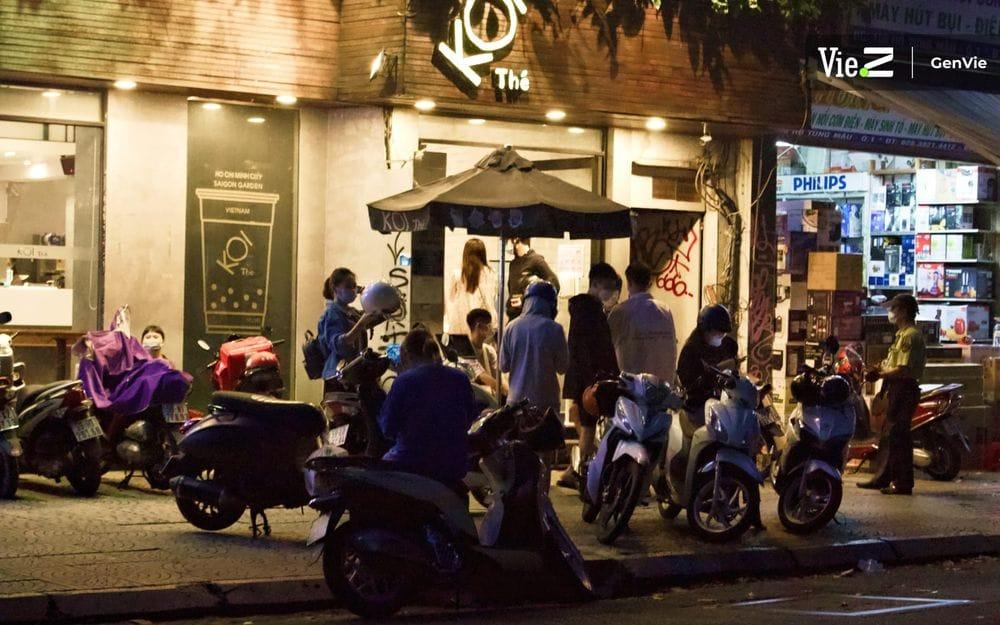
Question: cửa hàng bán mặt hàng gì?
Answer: cửa hàng bán trà sữa